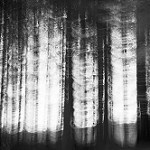
Label: forest